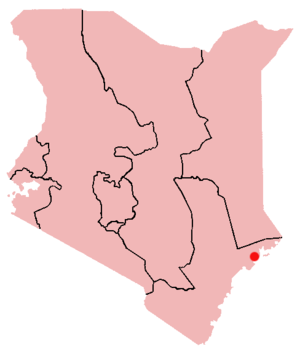
Pate (ø)
Lamudistriktets beliggenhed ud for Kenya.
Pate er en ø i øgruppen Lamu i Det Indiske Ocean. Øen tilhører distriktet Lamu i provinsen Kystprovinsen i Kenya og ligger nær grænsen til Somalia. Når tidevandet er højt, deles øen i to dele af et sund, der er tørlagt ved lavvande. Faza er i dag øens største by.